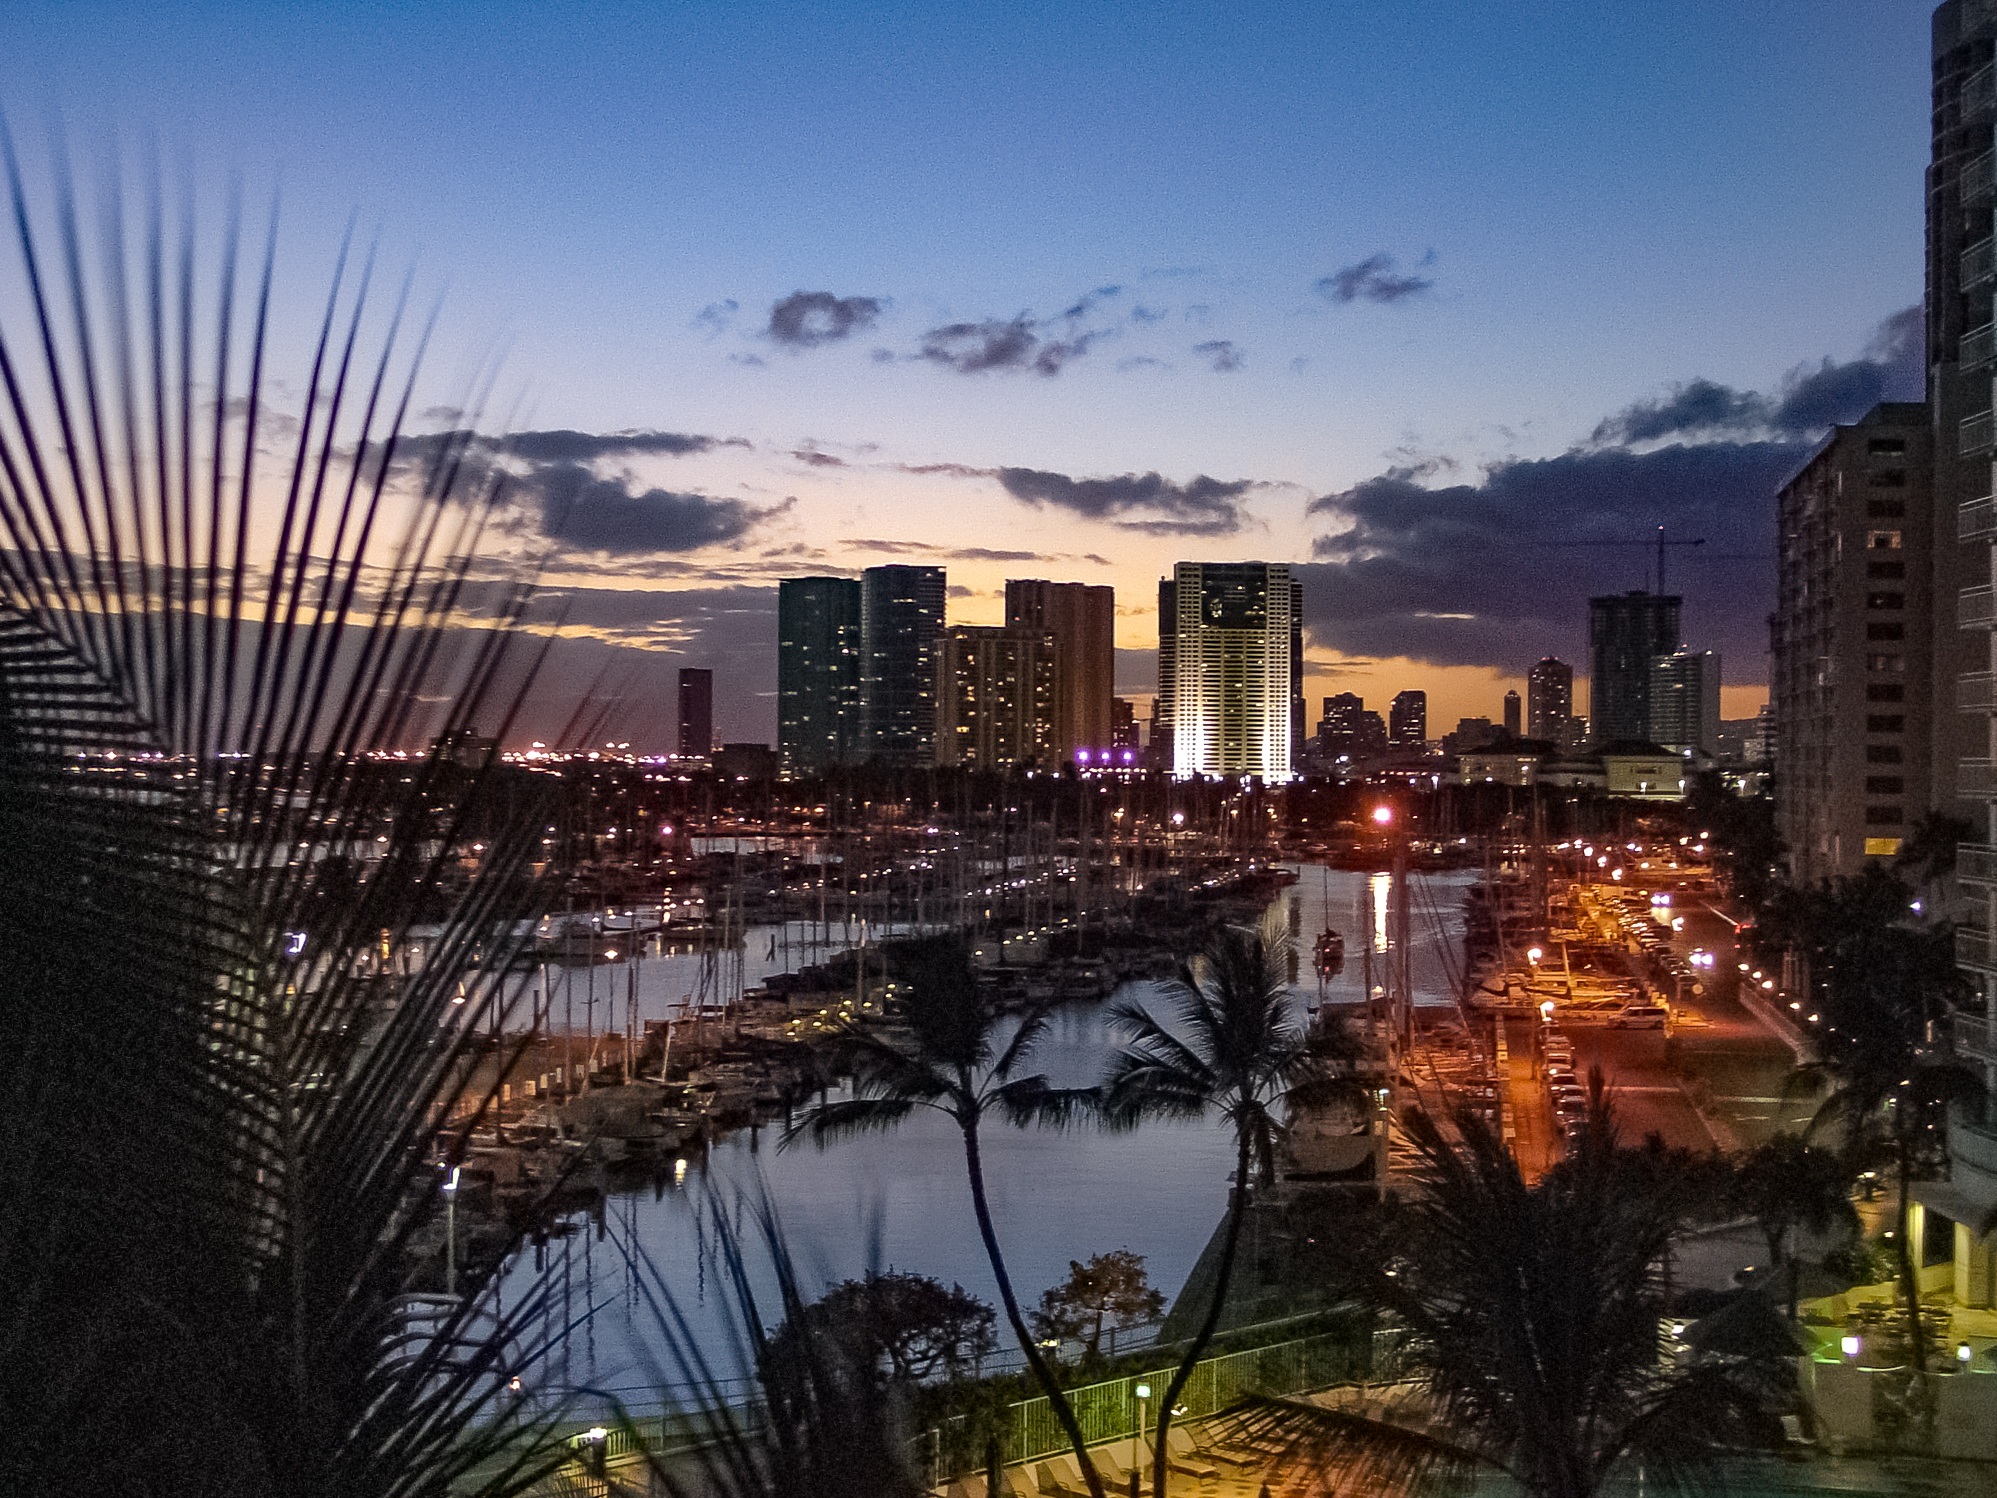
ocean, horizon, sunset, skyline, night, morning, view, city, skyscraper, cityscape, panorama, downtown, dusk, evening, reflection, landmark, harbor, marina, hawaii, resort, oahu, honolulu, metropolis, urban area, human settlement